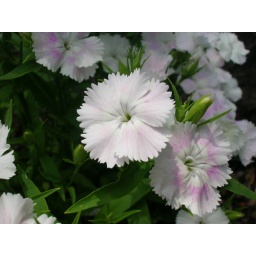
I like taking pictures of flowers and this one is one of my favorites at my boyfriend's house in their garden.